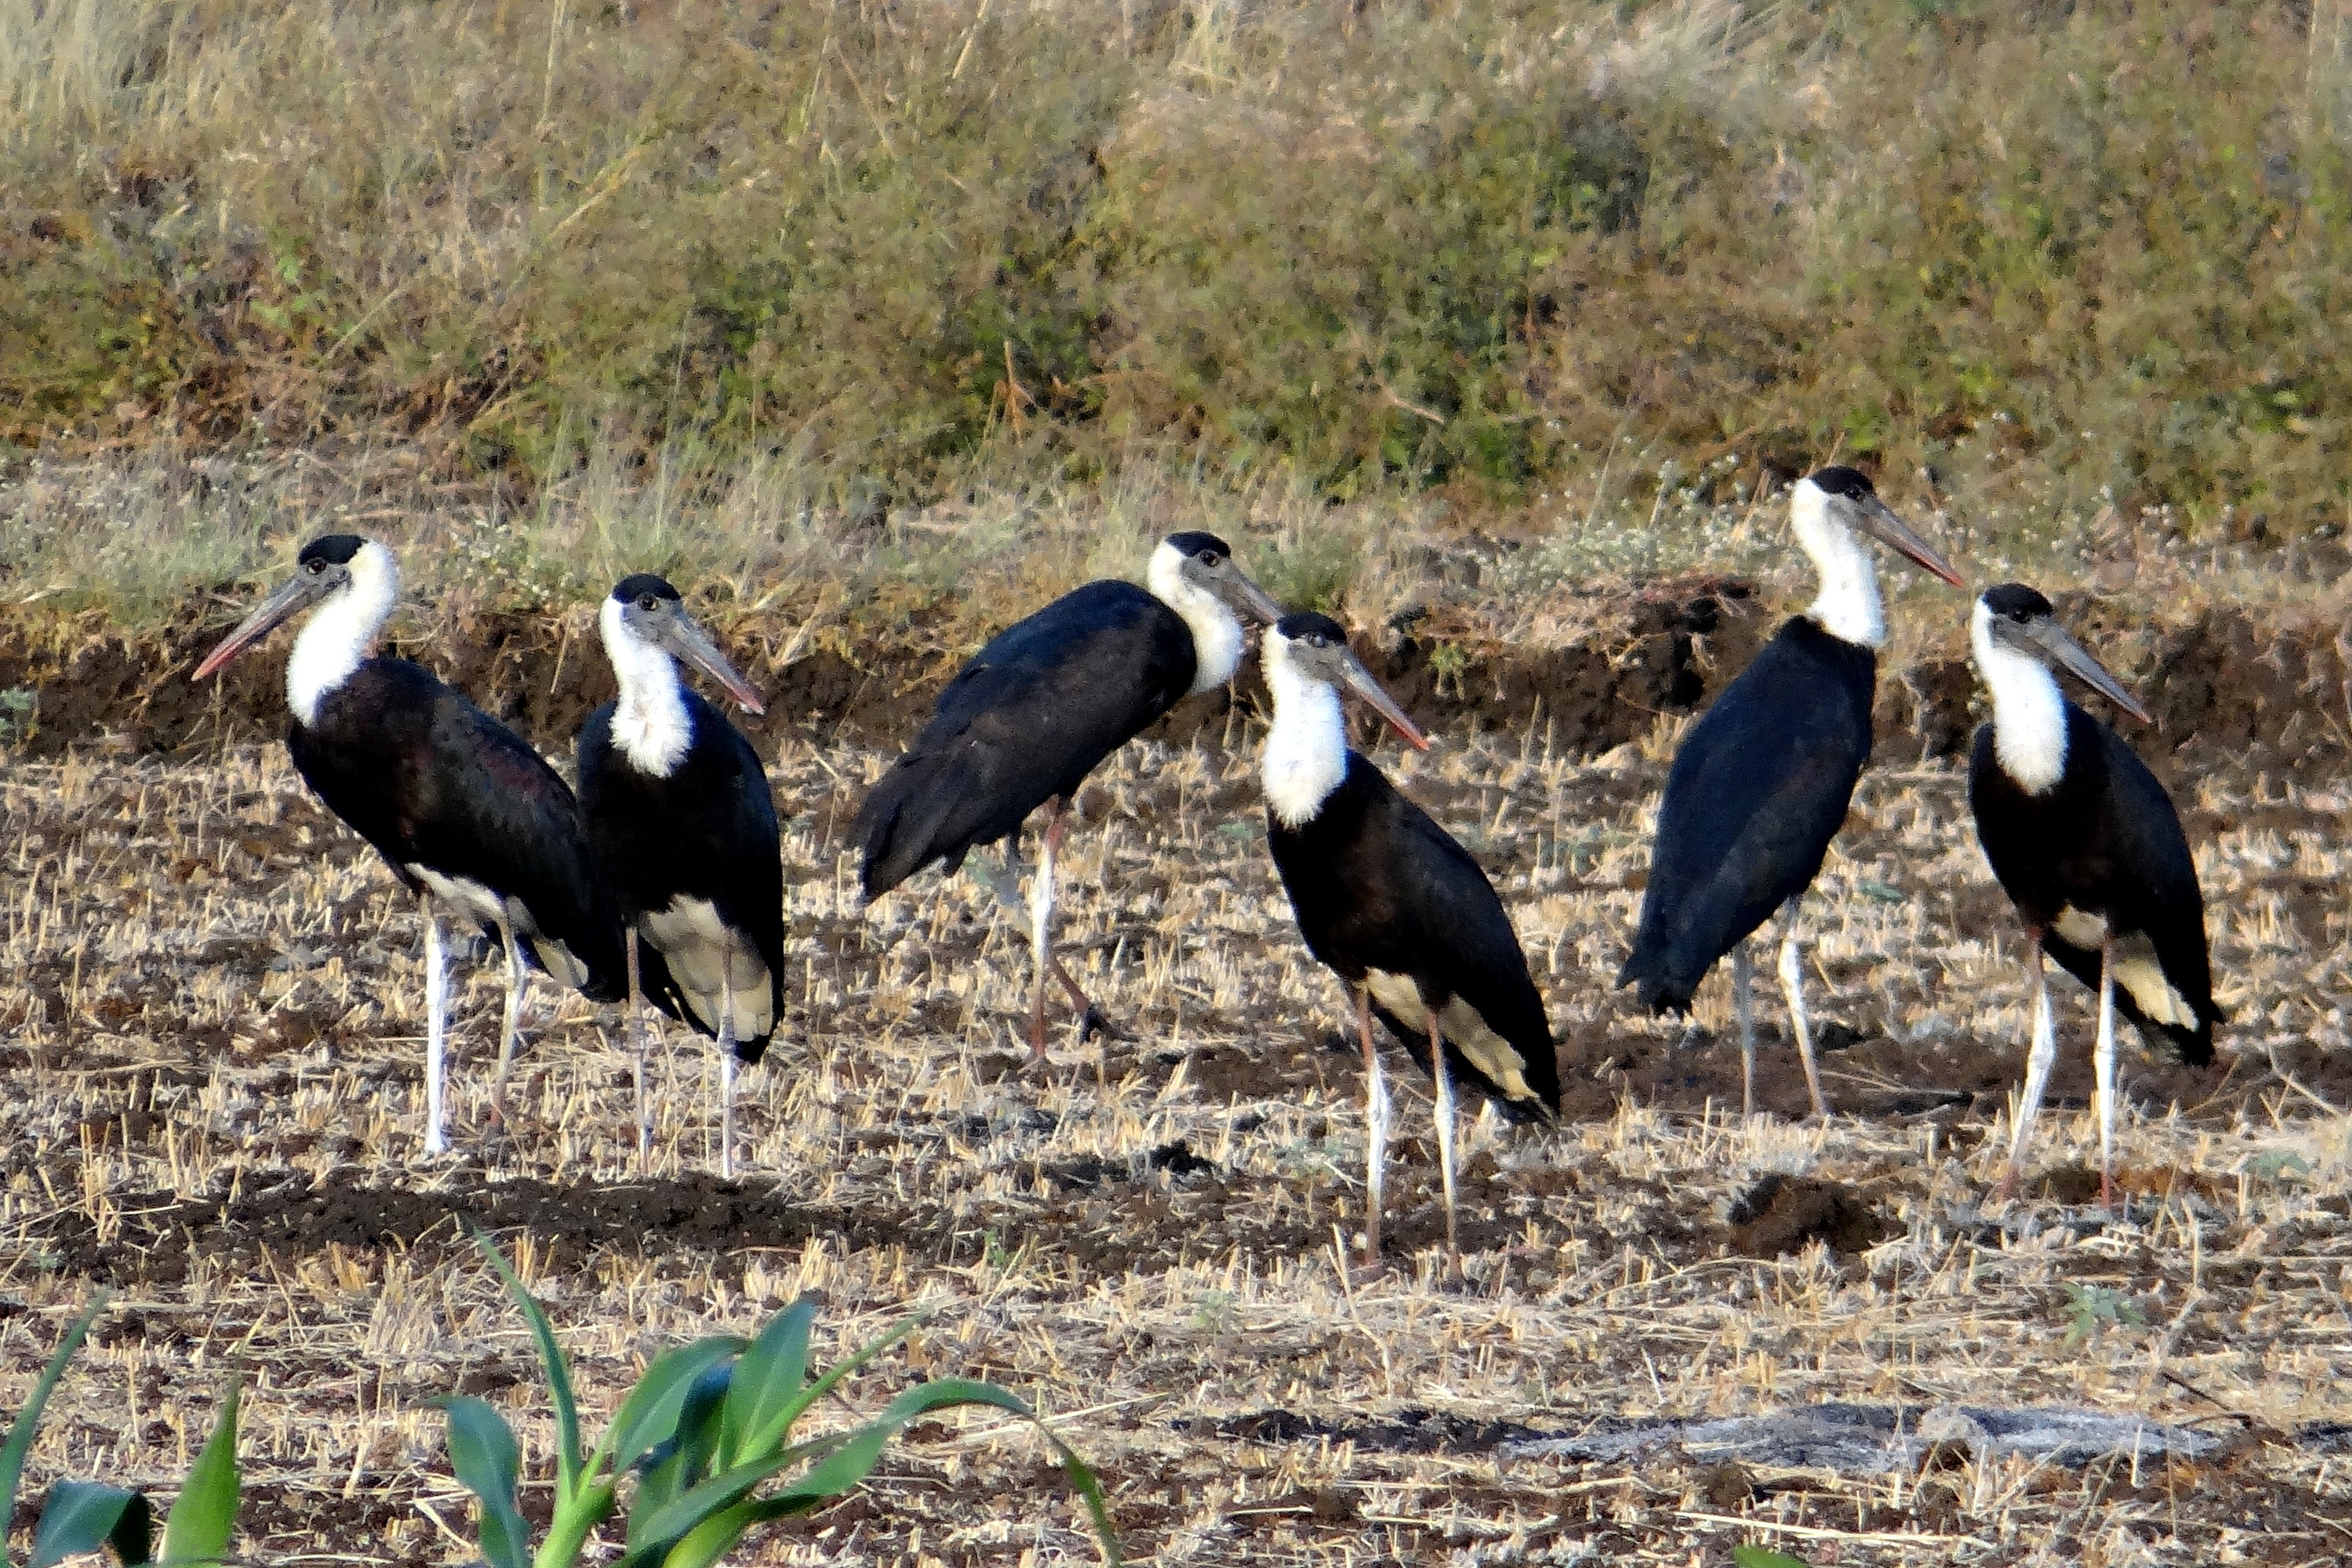
bird, wildlife, beak, fauna, stork, aves, vertebrate, india, vulture, wader, ciconiidae, ciconiiformes, woolly necked stork, bishop stork, white necked stork, ciconia episcopus